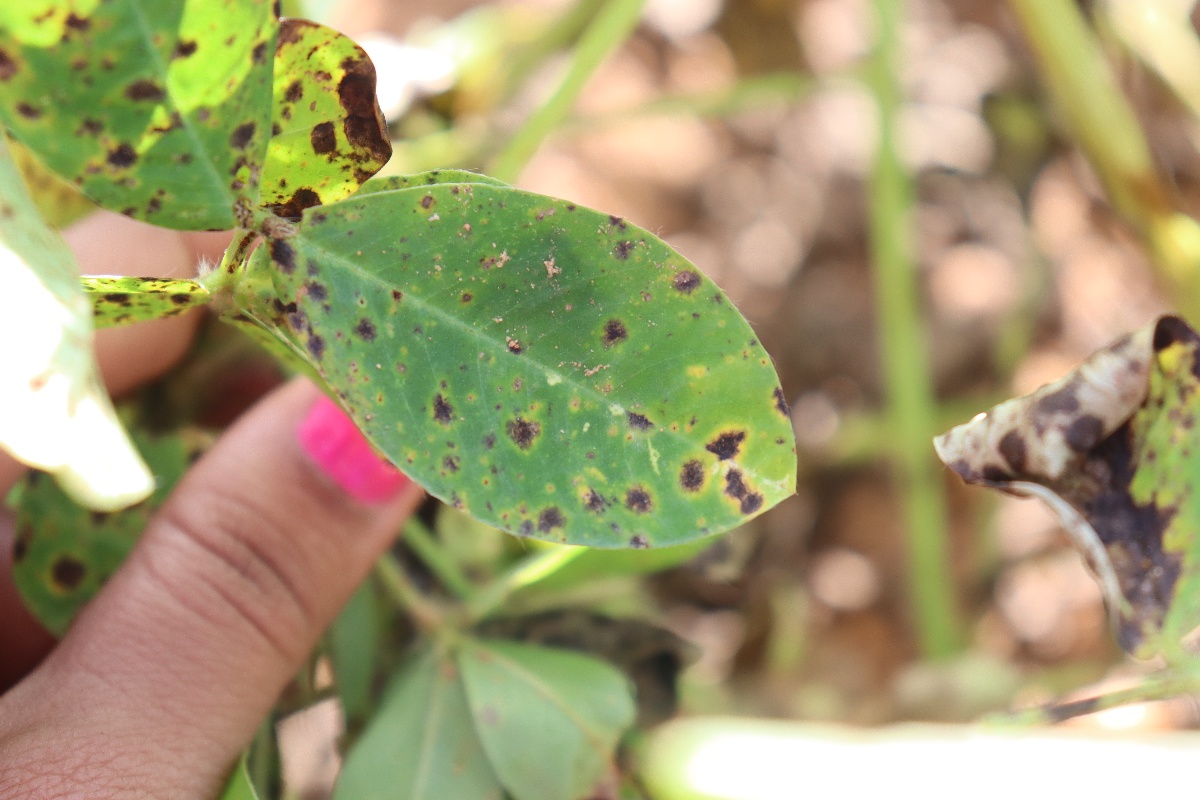
Label: late leaf spot